Wagga Wagga Civic Theatre

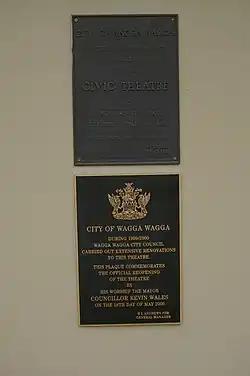
Wagga Civic Theatre plaques

The theatre was built after community demand for a large public venue and included in the budget of £165,000 were donations from the community.